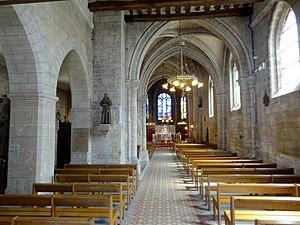
Intérieur de l'église - voir titre.
L'église Saint-Denis est une église catholique paroissiale située à Neuilly-en-Thelle, dans le département de l'Oise, en France. Sa construction a commencé après la donation de la collation de la cure à l'abbaye Saint-Vincent de Senlis en 1187. Mais les seuls éléments significatifs qui subsistent de la première campagne de construction sont la façade et une partie de la base du clocher, avec sa voûte d'ogives. Des réparations ont été nécessaires après la Grande Jacquerie en 1358, et ont laissé les chapiteaux au sud de la base du clocher et deux baies à remplage. La modeste nef a si souvent été retouchée qu'elle a perdu tout caractère, et son unique bas-côté a été rebâti en 1842. Le clocher a quant à lui été reconstruit après un incendie en 1711. L'église Saint-Denis vaut donc surtout pour son vaste chœur Renaissance de trois travées, terminée par une abside à trois pans, et accompagné d'un collatéral au nord. Ce chœur est de dimensions généreuses, et s'il ne constitue pas un chef-d'œuvre, offre néanmoins une modénature atypique, et des supports des voûtes d'une conception originale.